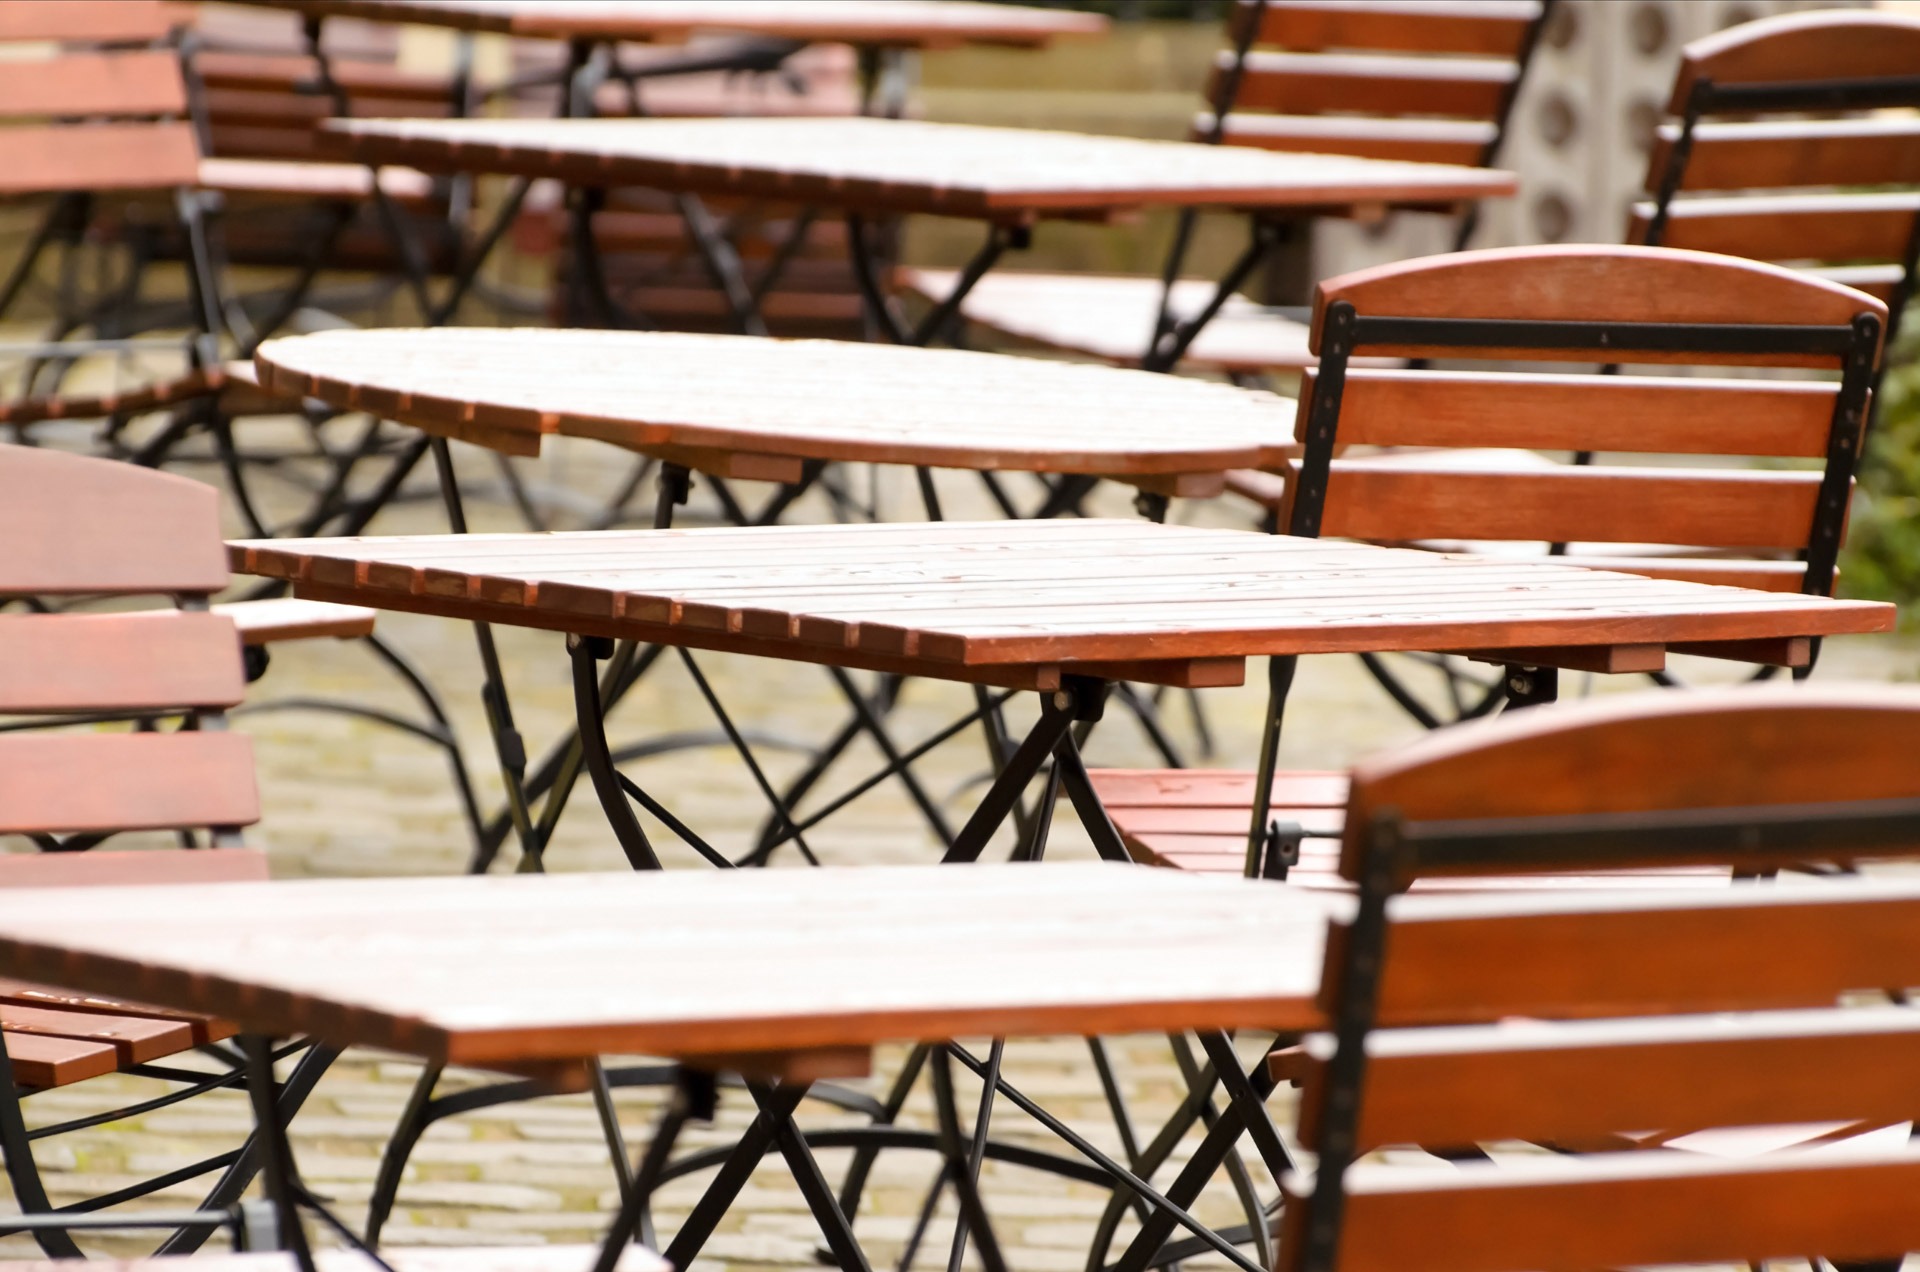
table, architecture, wood, chair, restaurant, food, empty, business, furniture, room, garden, sit, chairs, background, wooden, tables, closed, job, man made object